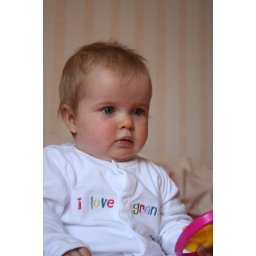
This little shoot was taken early one morning, nice light in the bedroom at Susie's mum's house